Charles Dvorak

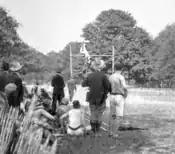
Dvorak "Clearing the Pole at 11 Feet 5 Inches" in 1900 ("photo by George A. Draper").

In 1900, funds were solicited from faculty, students, alumni and Ann Arbor businessmen to send Dvorak, three other Michigan track athletes, and Coach Fitzpatrick to the 1900 Summer Olympics in Paris. In Paris, Dvorak missed the event finals following a controversy over the scheduling of certain event finals for a Sunday. Several American athletes agreed they would not violate Sabbath. The pole vault, in which Dvorak was a favorite, was one of the events scheduled for Sunday. Two of the Americans (Dvorak and Bascom Johnson) nevertheless went to the Racing Club grounds where the event was to be held. They were told not to worry, that the event had been rescheduled. The officials later changed their decision, and the event was held after Dvorak and Johnson had left. Irving Baxter won the competition with a jump of 10 feet, 10 inches. Because of the confusion, a special, albeit unofficial, competition was arranged for the athletes who had not participated in the Sunday event. Dvorak took the silver medal in the special competition with a jump of 11 feet, 1-3/4 inches.